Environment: real
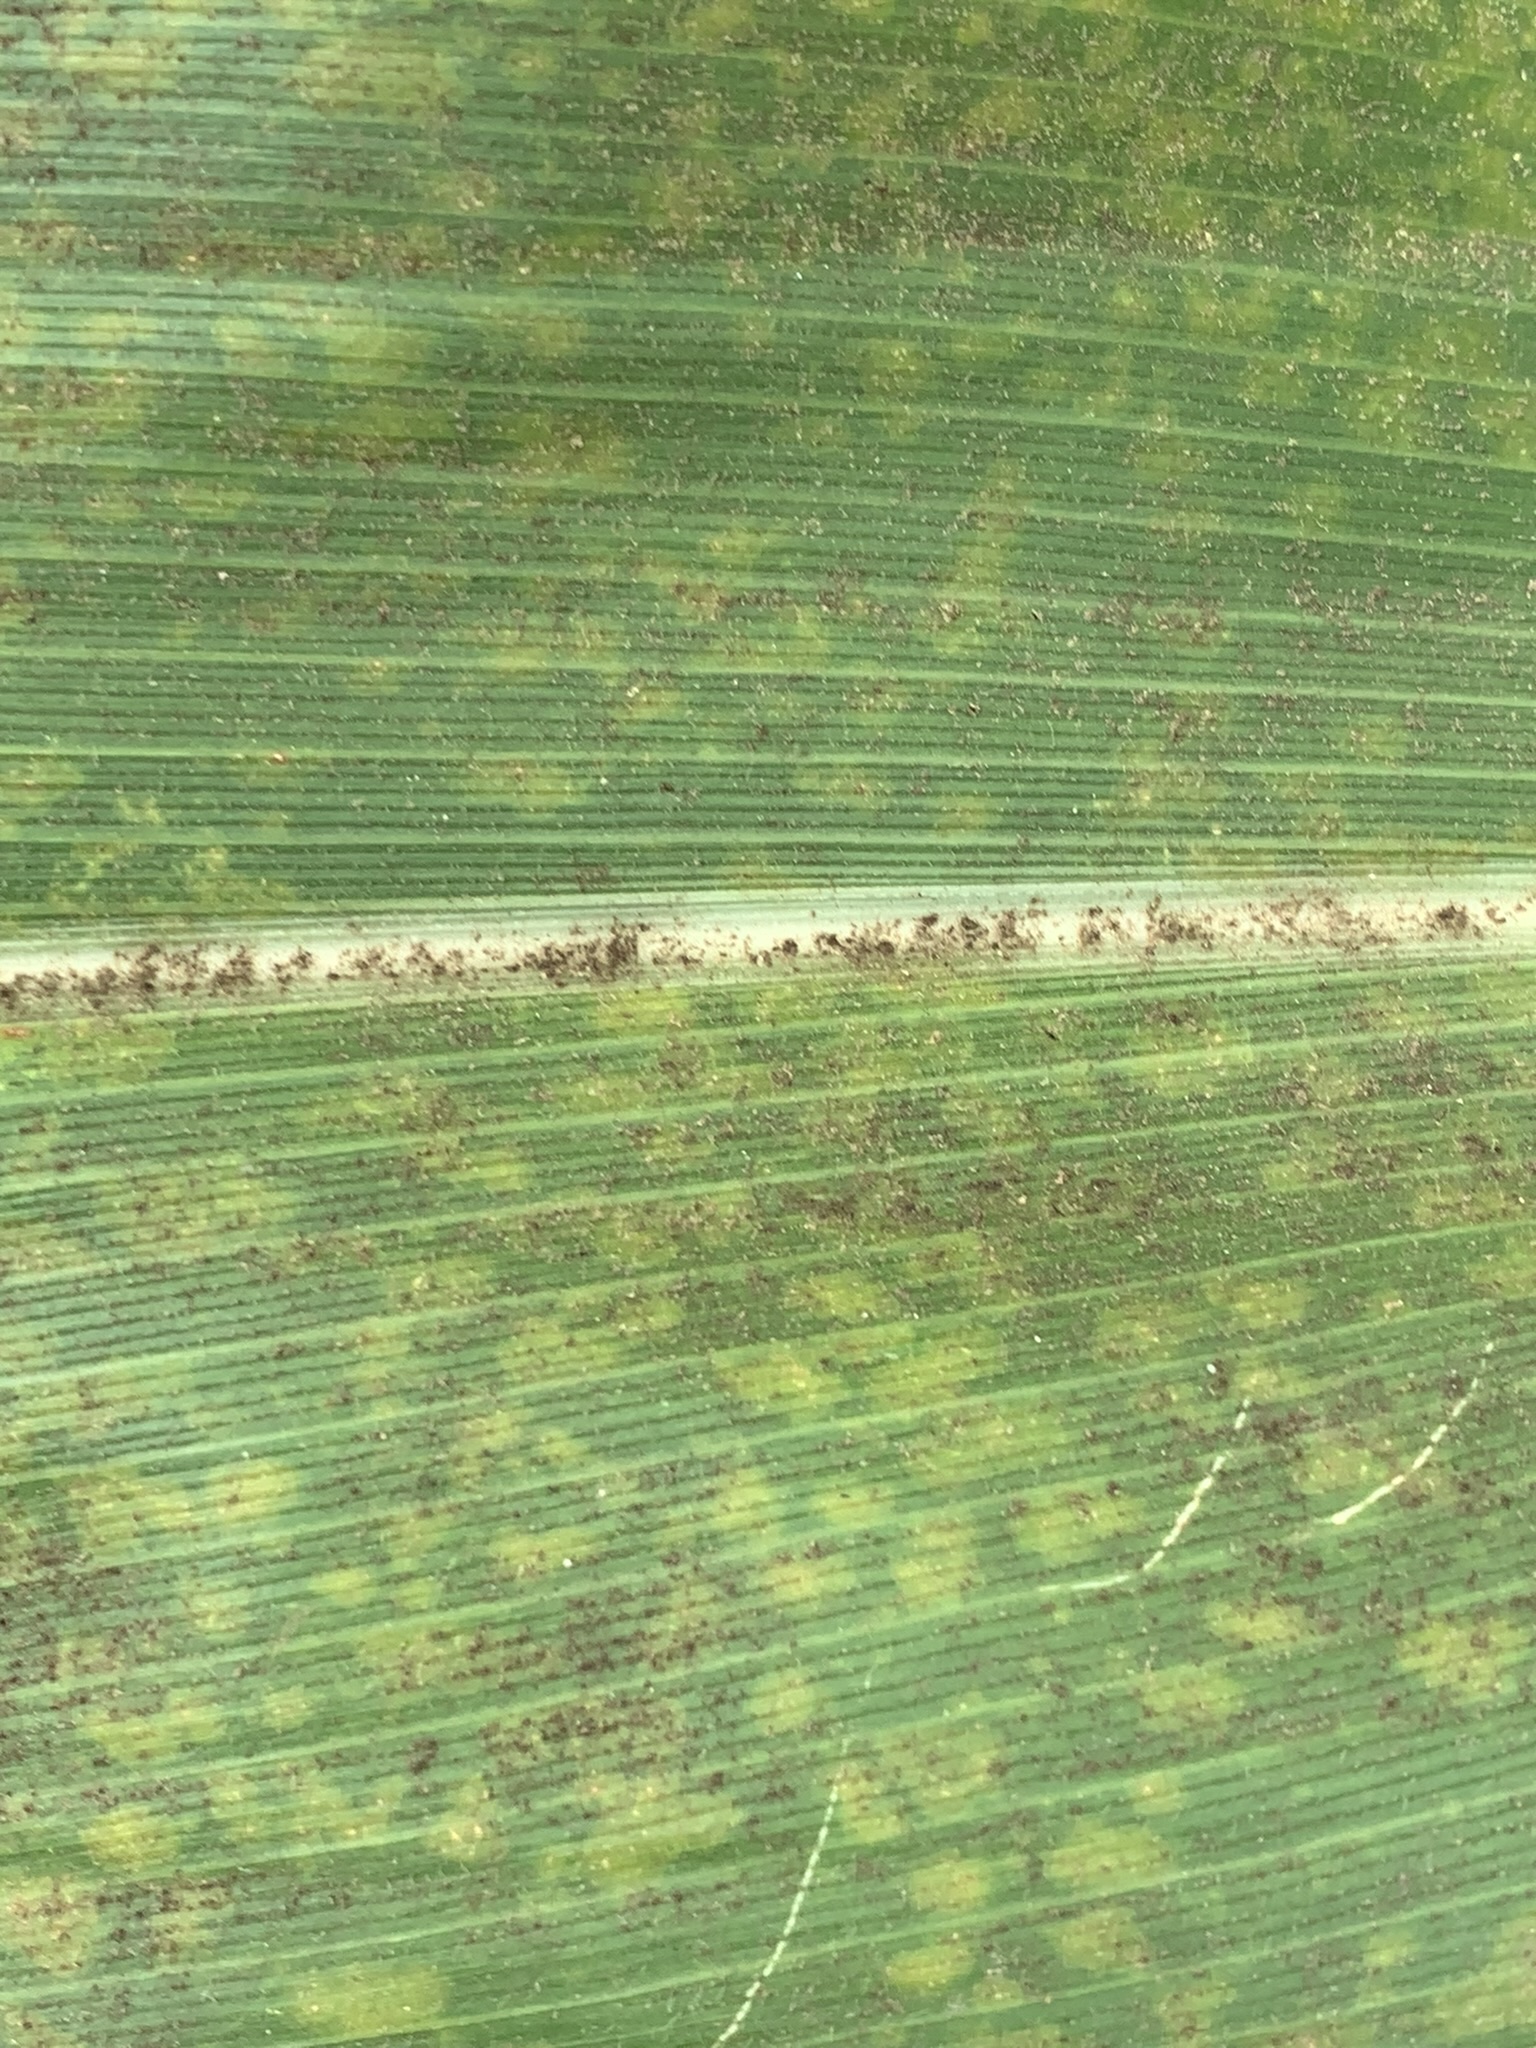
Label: lethal_necrosis